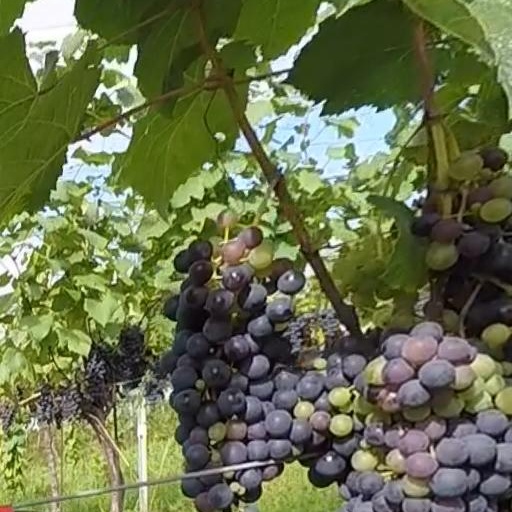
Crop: grape